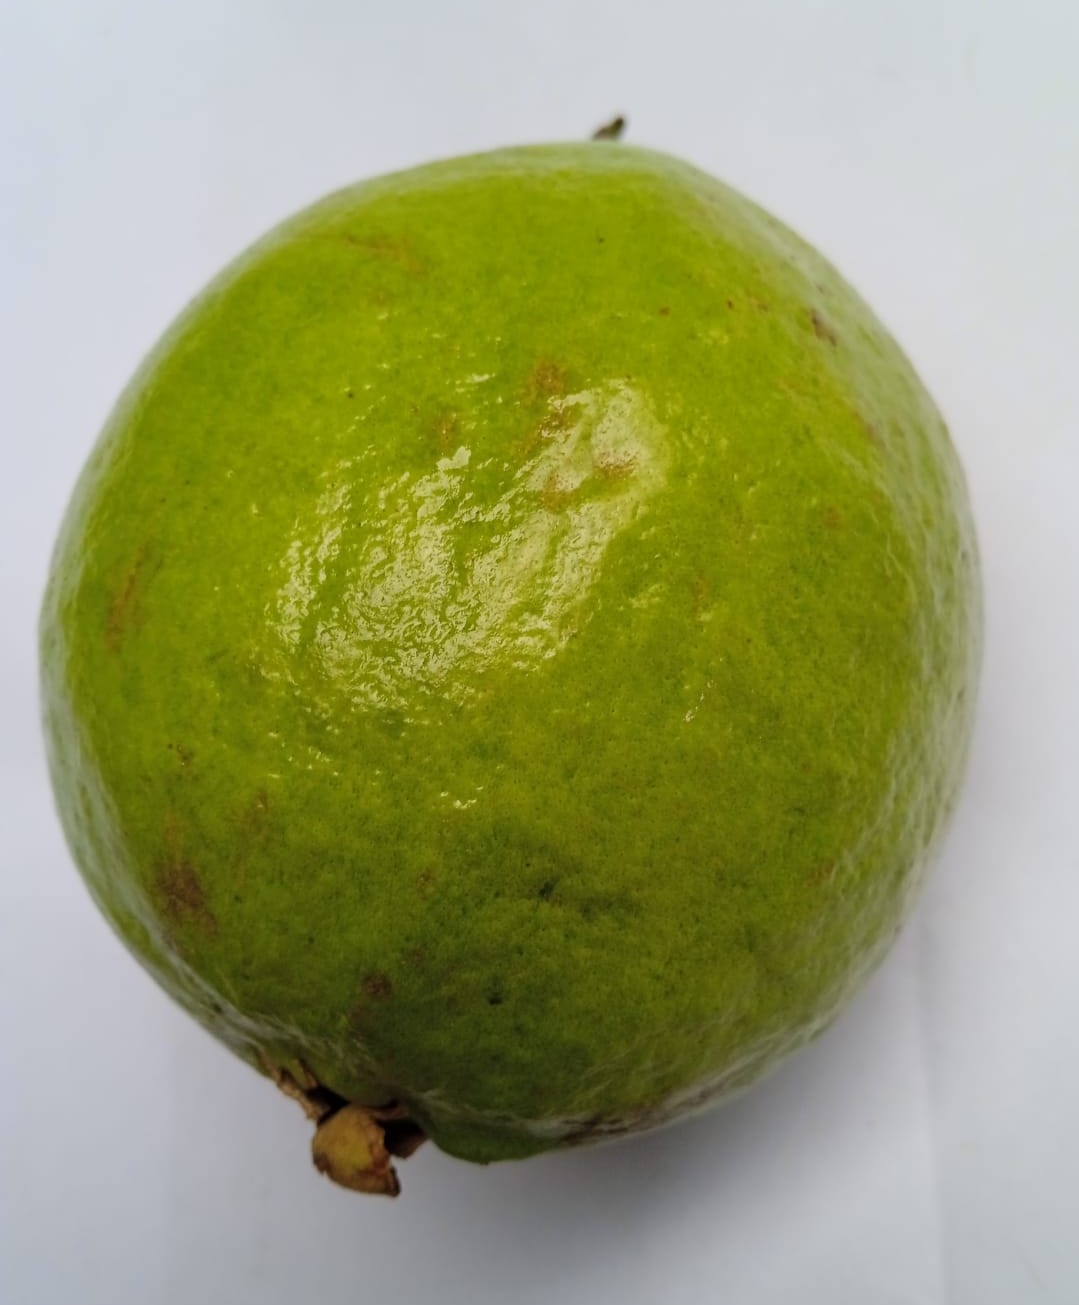
Fruit: guava
Condition: fresh